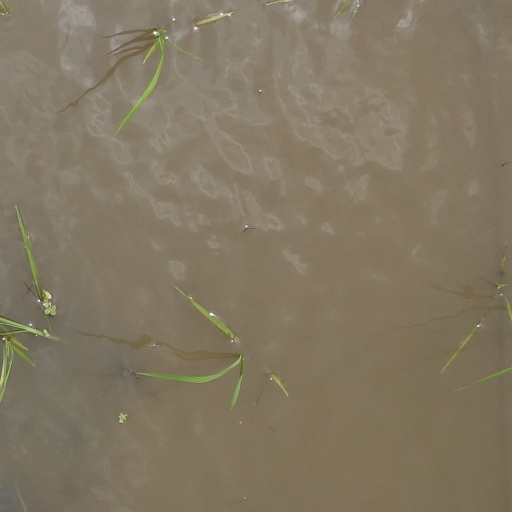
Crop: rice